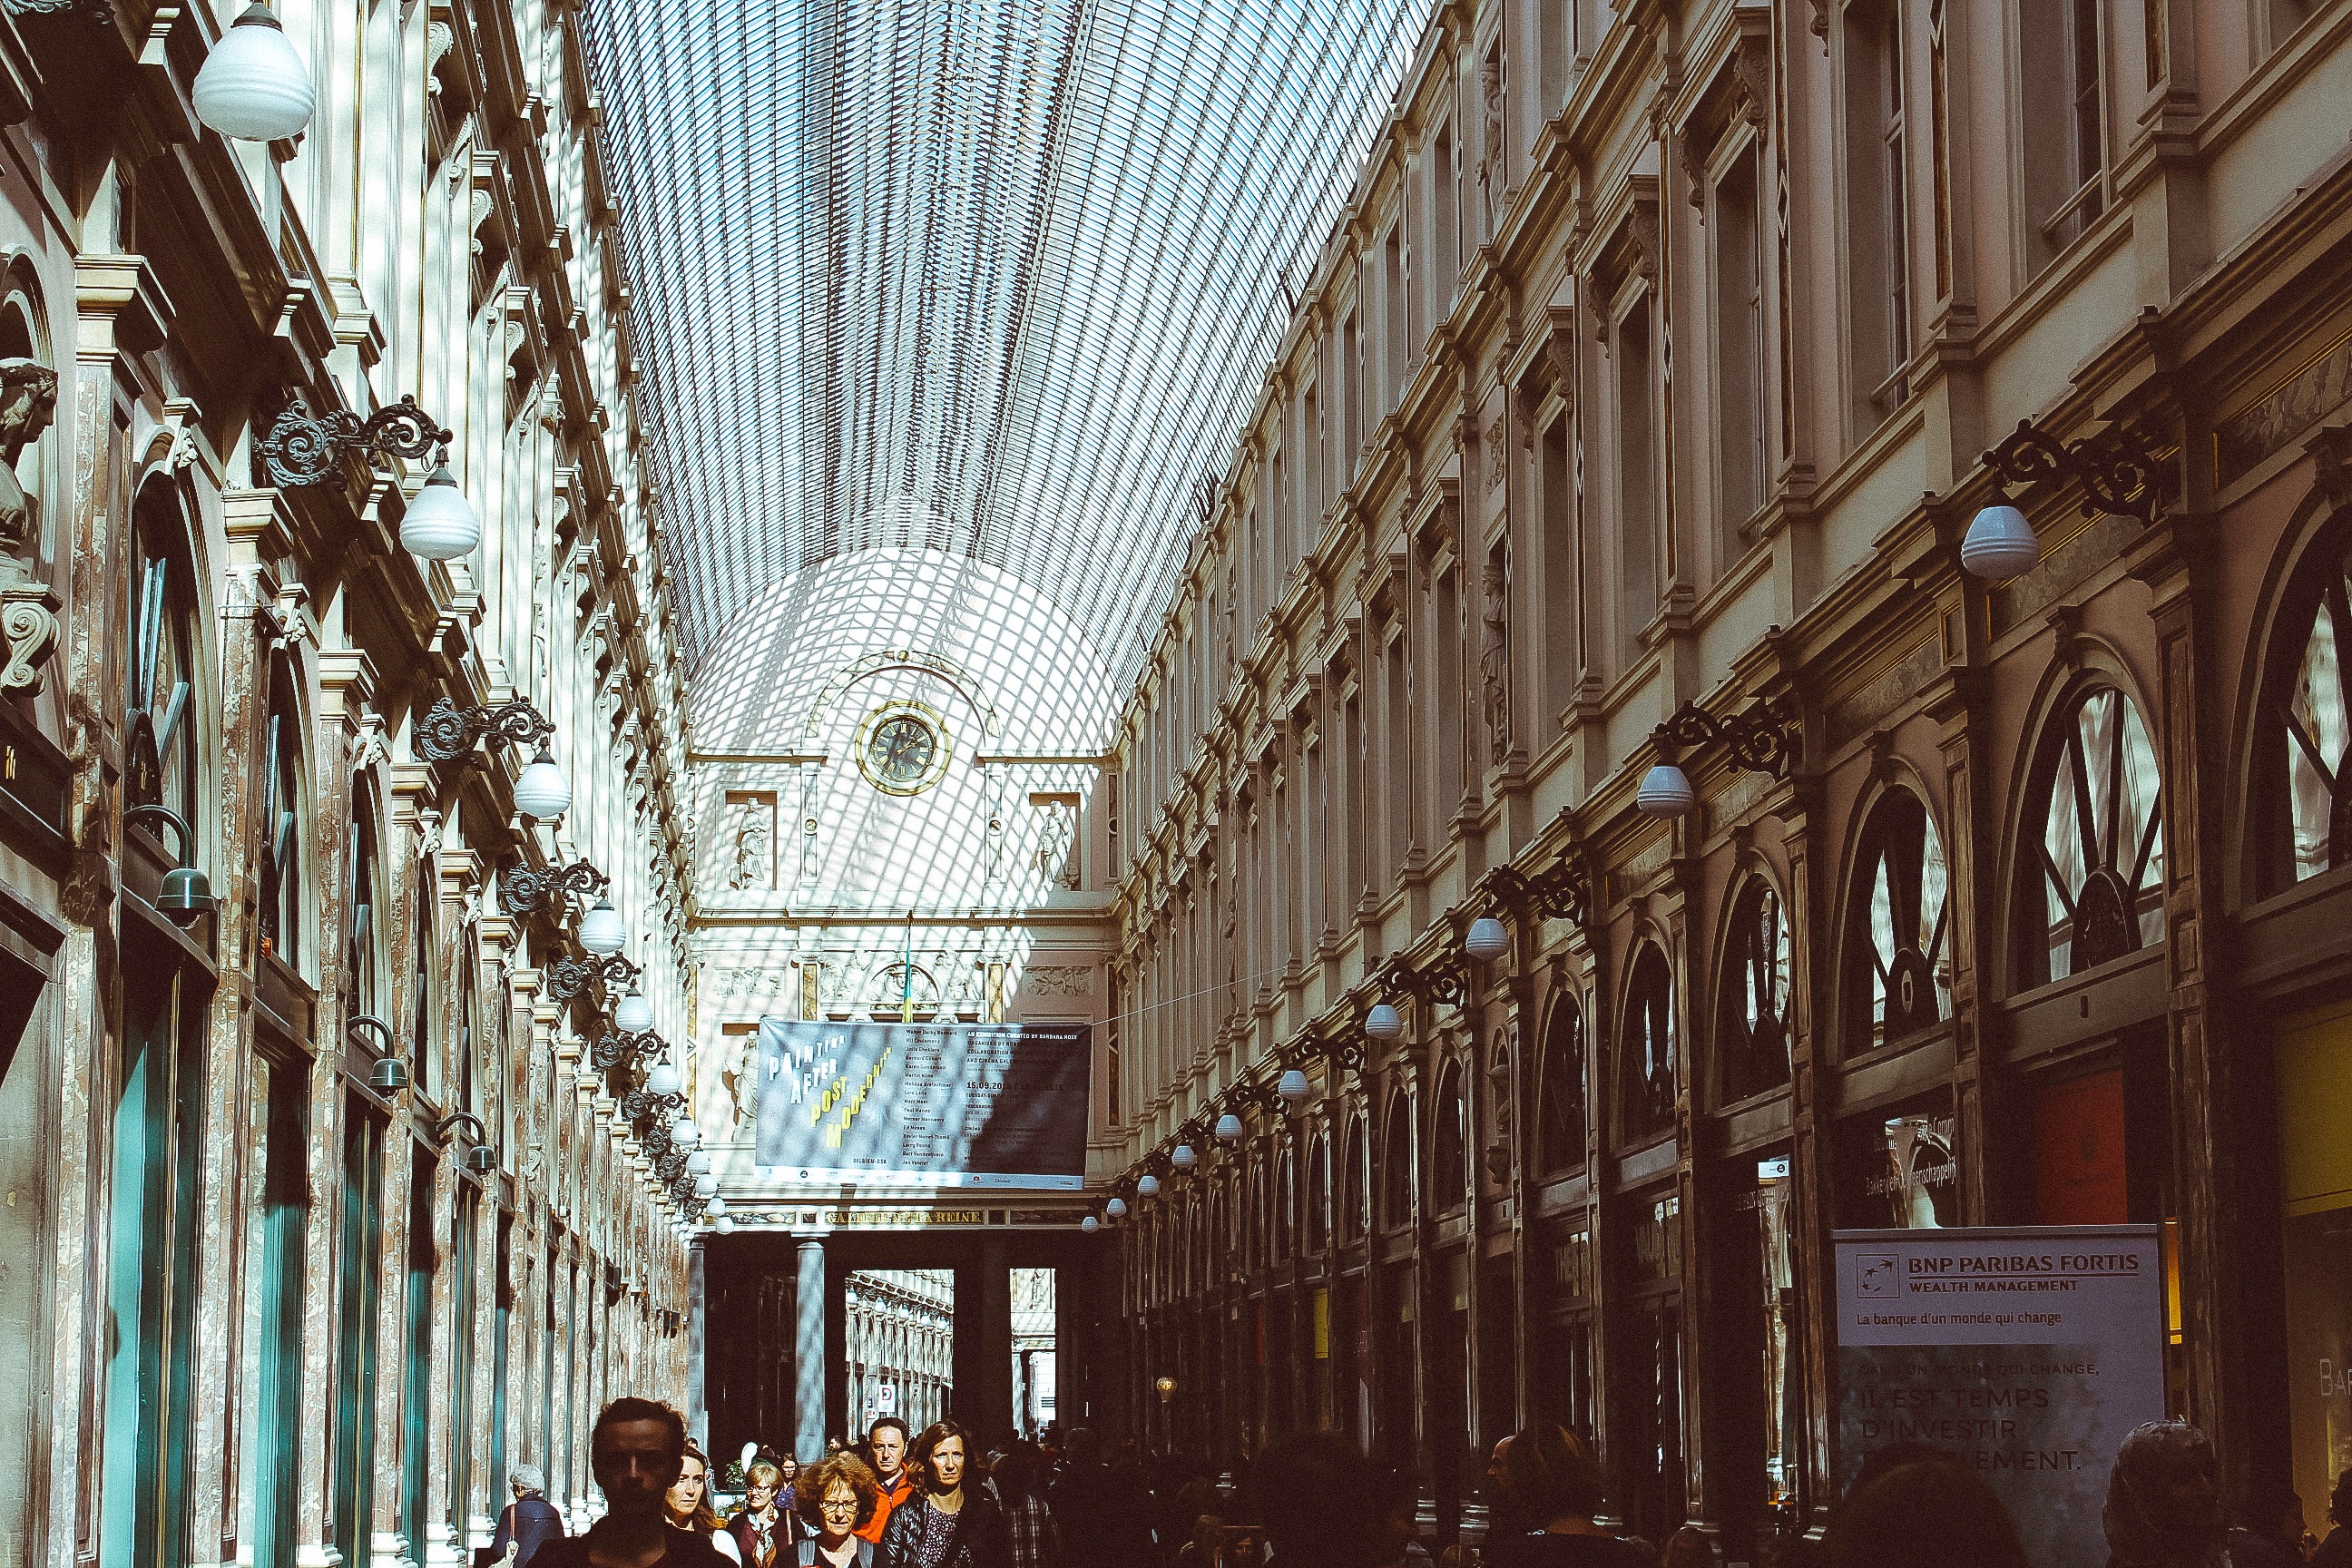
architecture, building, palace, facade, cathedral, place of worship, interior design, aisle, symmetry, synagogue, urban area, ancient history